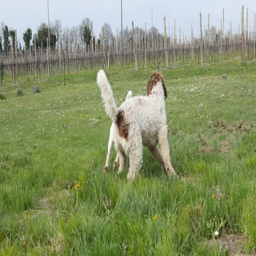
dogs running and playing outdoor in a park